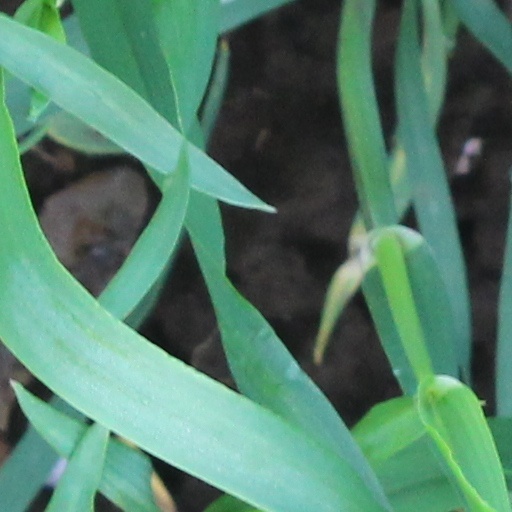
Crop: wheat